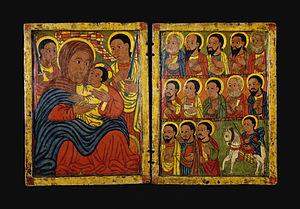
Fere Seyon est un peintre d'icônes éthiopien contemporain de l'empereur Zara Yaqob.